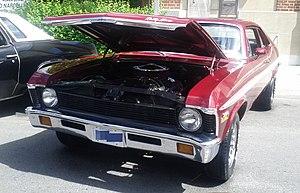
La Chevrolet Chevy II / Nova est une automobile fabriquée par Chevrolet et produite sur cinq générations de 1962 à 1979 puis de 1985 à 1988. La version Nova fut le meilleur modèle dans la gamme Chevy II jusqu'en 1968. La dénomination Chevy II fut abandonnée par la suite, Nova devenant la seule en 1969 avec la troisième génération. Construite sur la plate-forme X-body, la Nova fut remplacée par la Chevrolet Citation en 1979. Le nom Nova est revenu en 1985 jusqu'en 1988 désignant un modèle à traction avant basé sur la Toyota Sprinter.